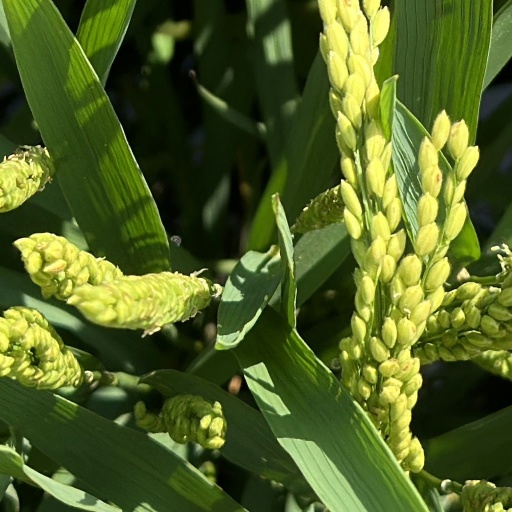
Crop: rice